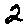
Label: 2